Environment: real
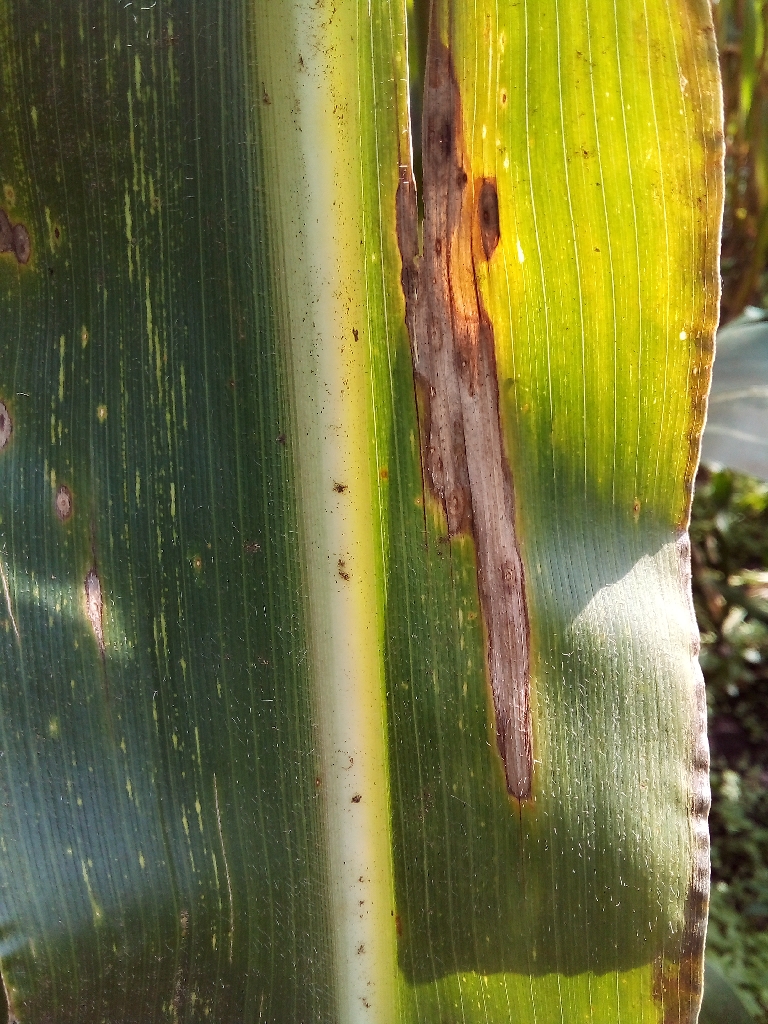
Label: northern_corn_leaf_blight